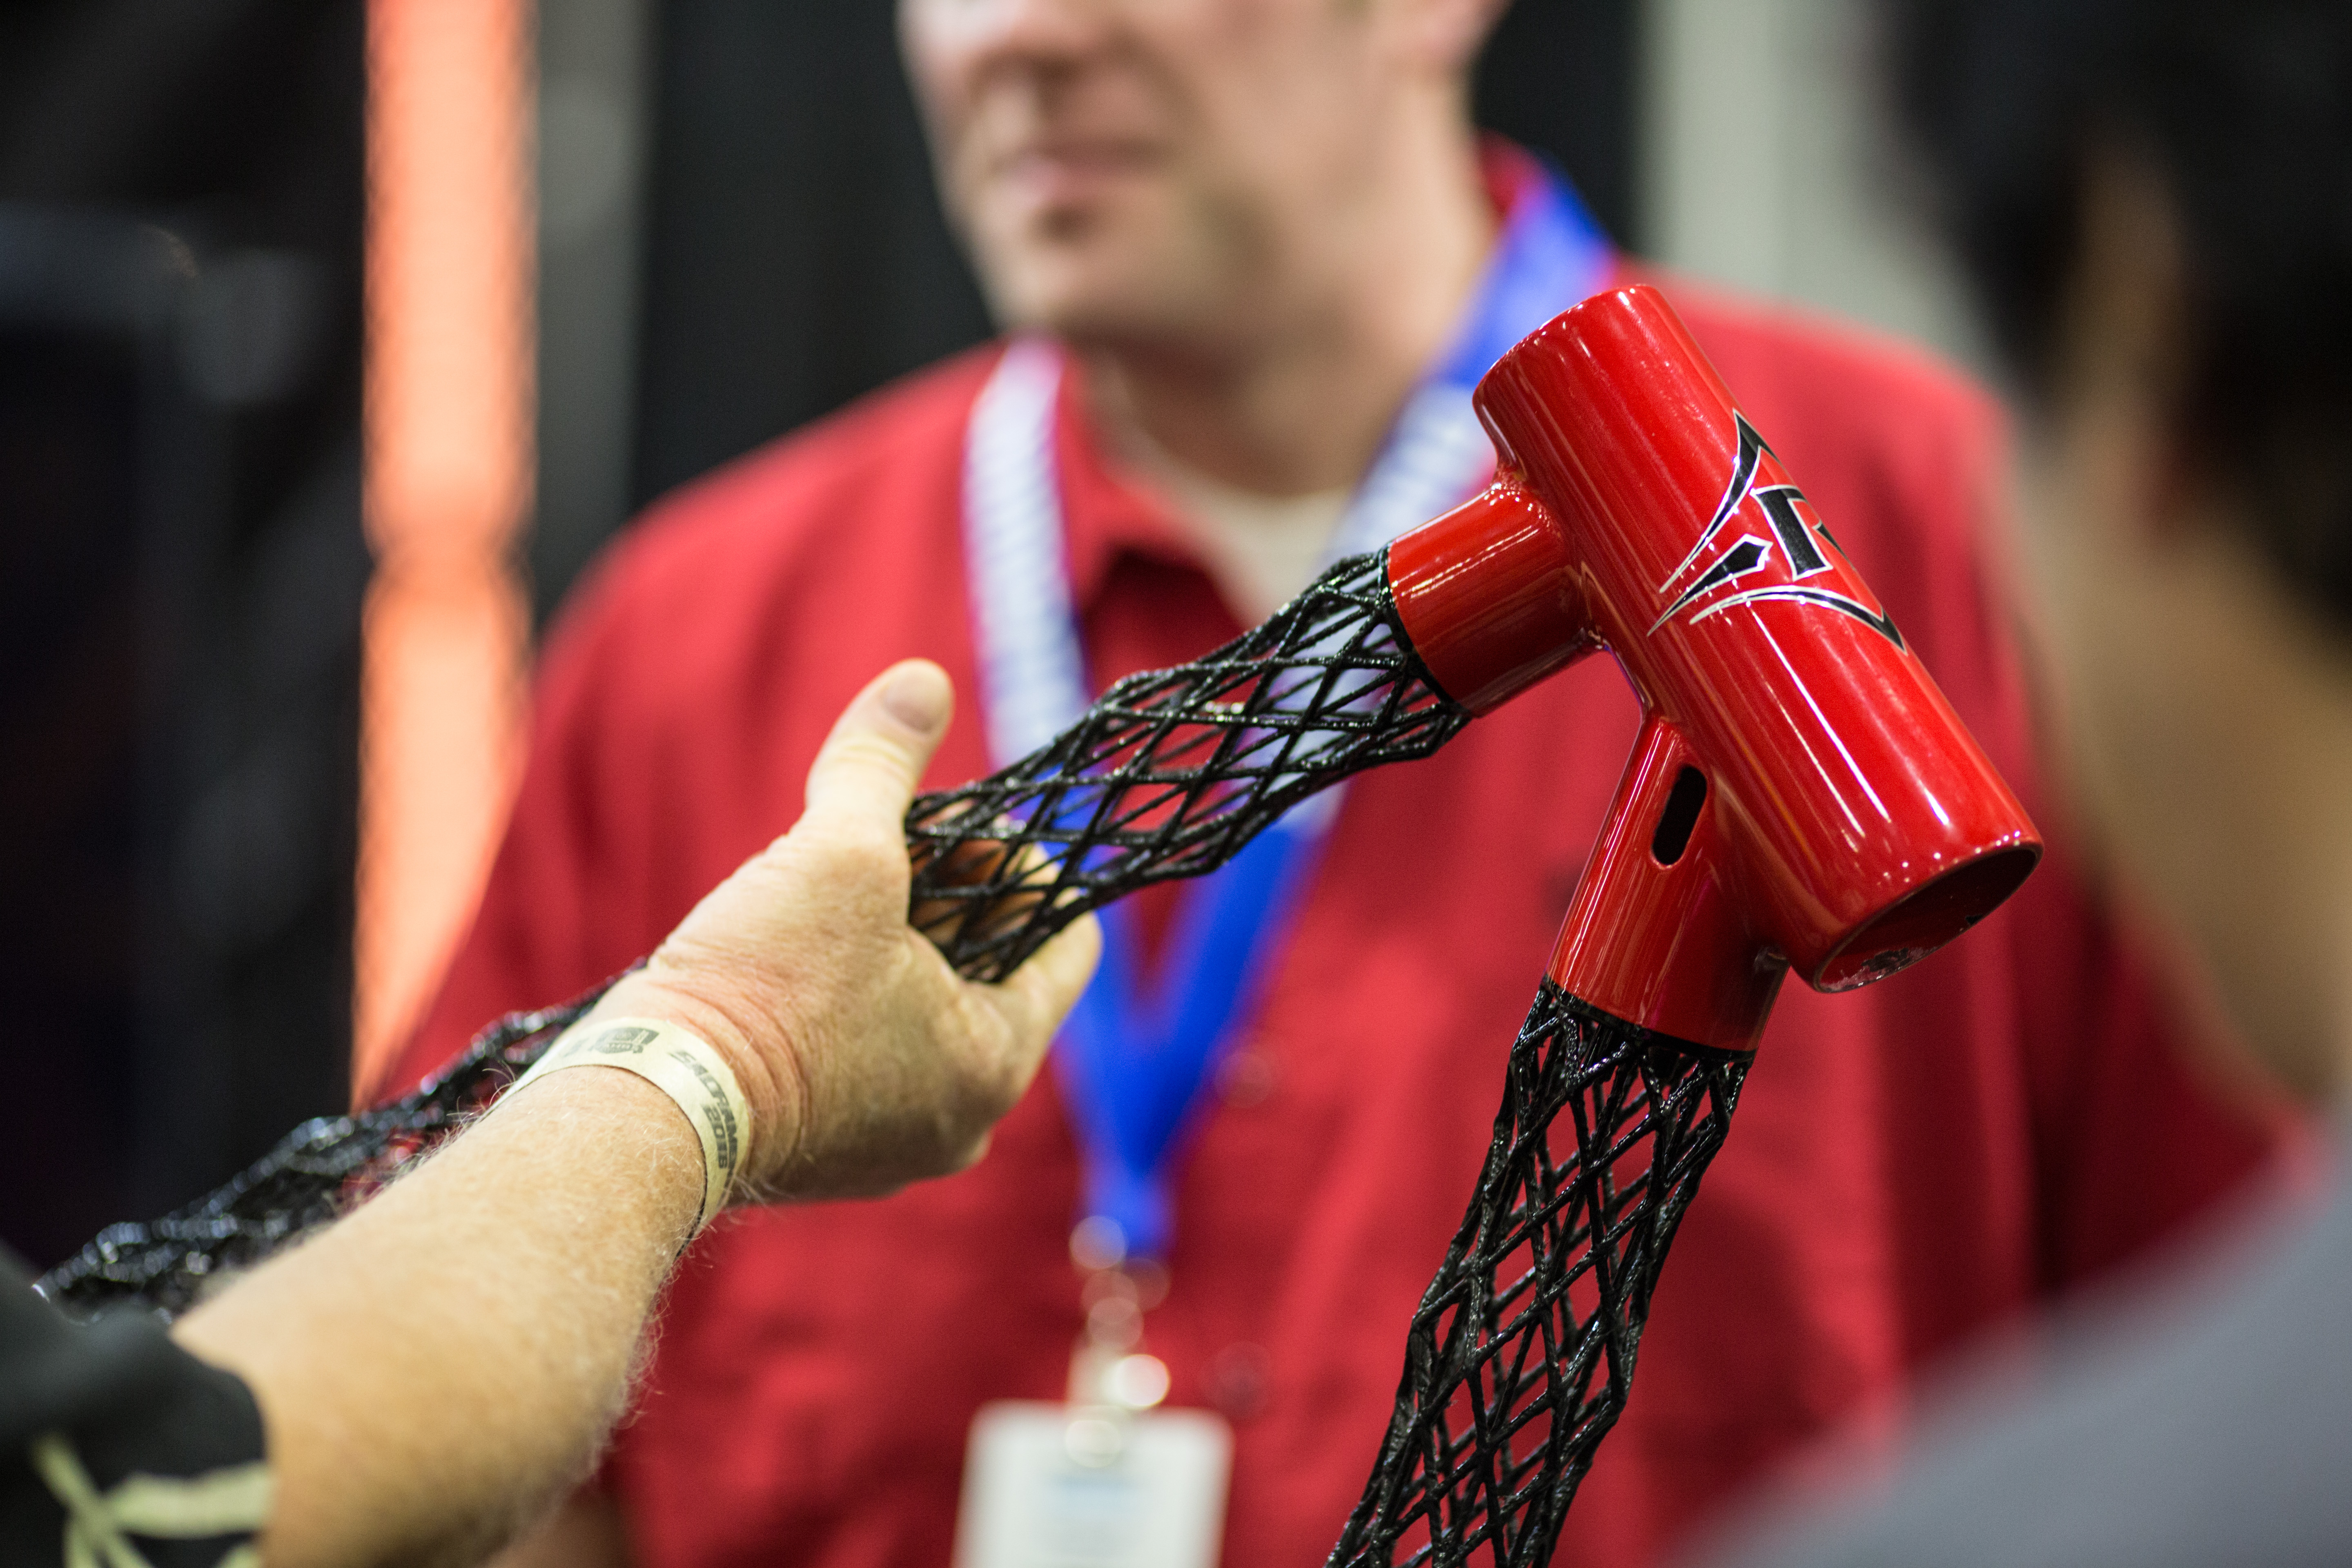
red, cycling, bicycles, performance, singing, bikes, artists, sacramento, builder, designers, engineers, bespoke, nahbs, nahbs2016